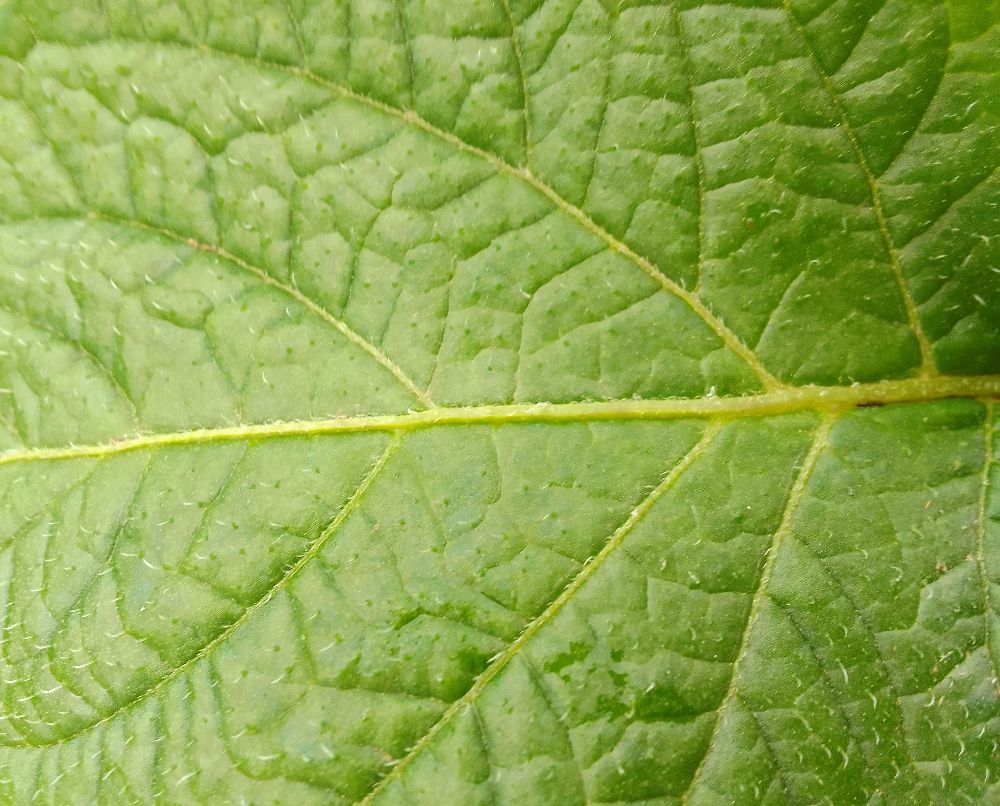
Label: Healthy